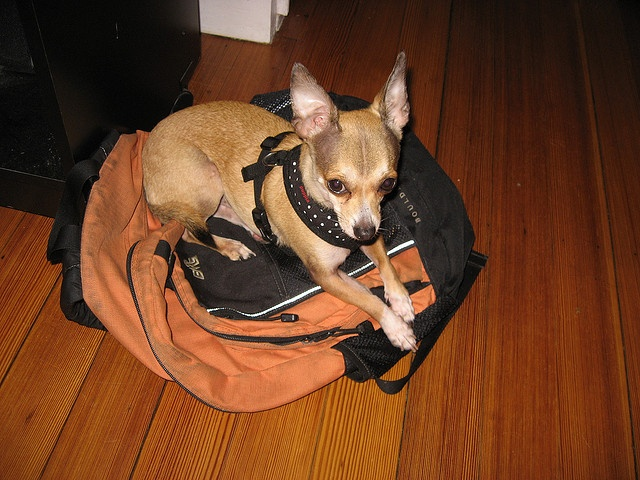
A small dog sitting on top of a computer  in a bag
A dog wearing a collar is laying on a backpack.
A small dog laying on a backpack on a floor.
THIS ADORABLE LITTLE DOG IS LAYING ON A BAG
A small dog sitting on a book bag that is sitting on the wooden floor.